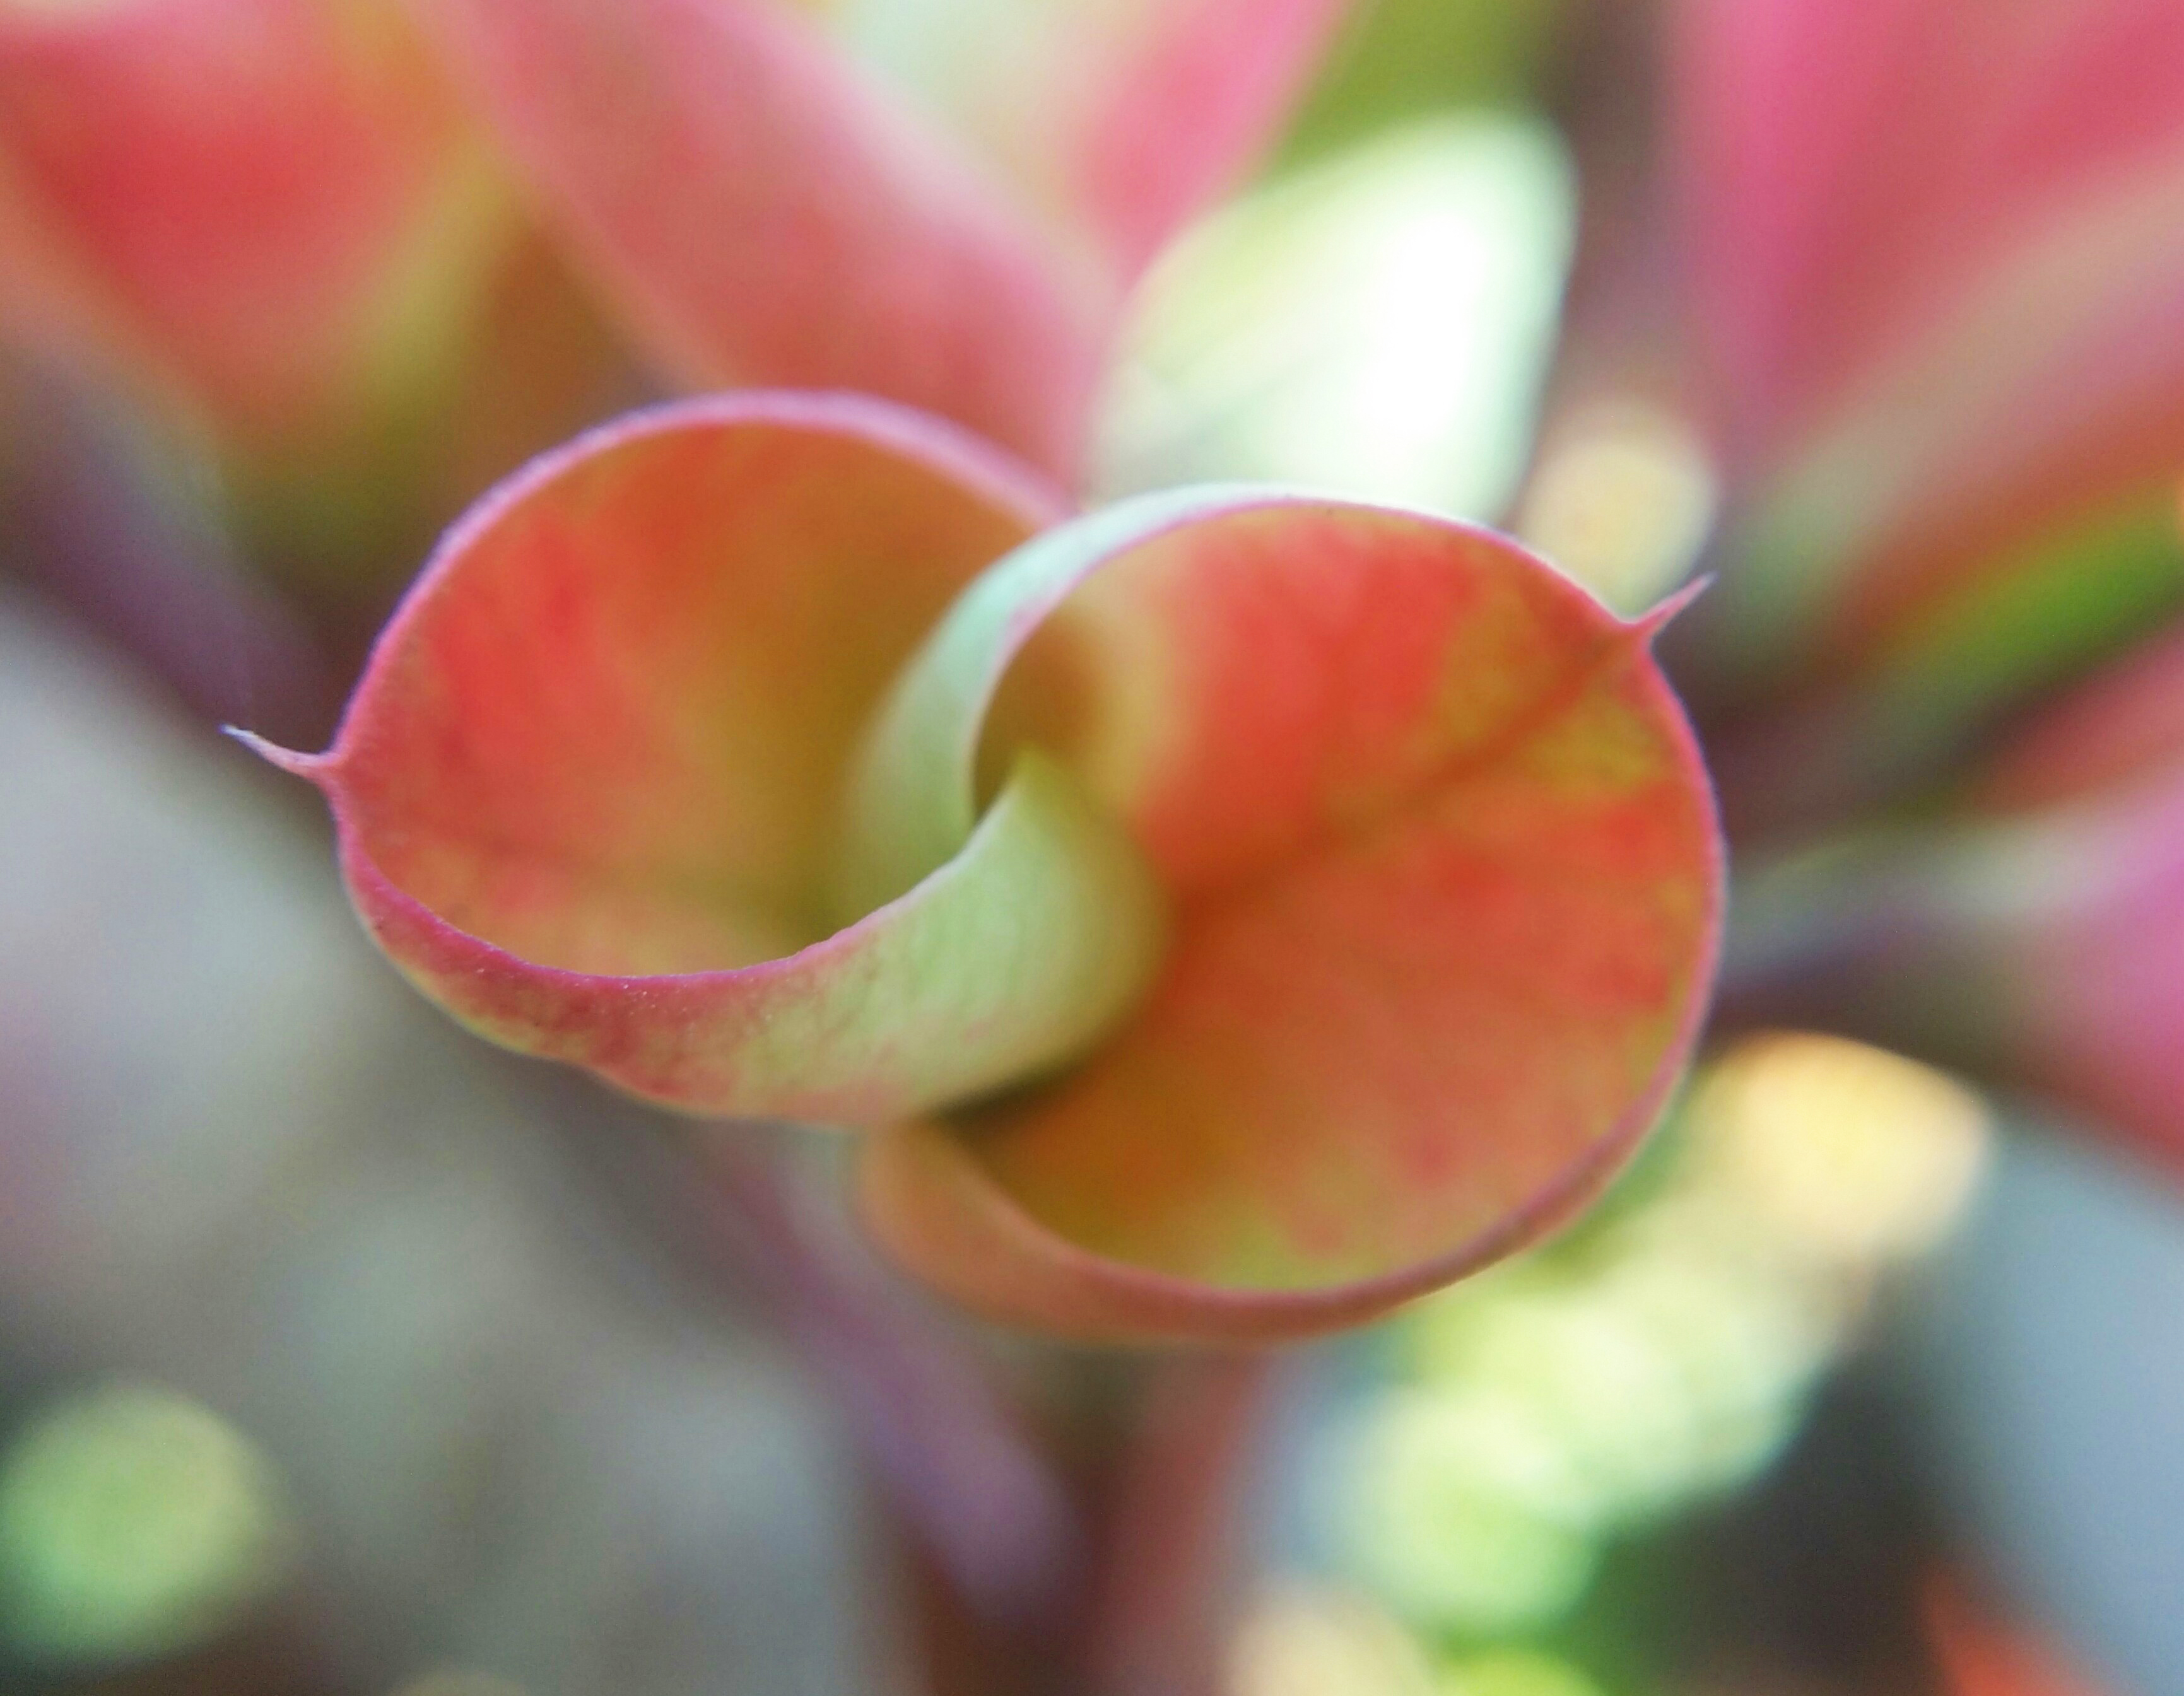
nature, flower, plant, petal, botany, pink, flowering plant, macro photography, plant stem, perennial plant